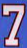
Number: 7